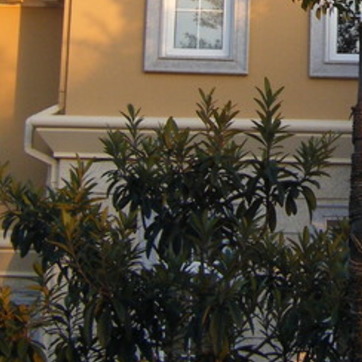
Material: foliage